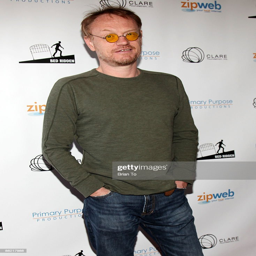
actor arrives - los angeles premiere .